Qasr al-Hayr al-Gharbi

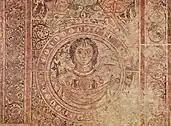
Ge or Gaia, 727 CE. Floor fresco from Qasr al-Hayr al-Gharbi, Syria. National Museum, Damascus.

The castle is quadrangular in outline with sides. The central doorway to the castle is very attractive and has been moved to the National Museum of Damascus to be used as the entrance. Its semi-cylindrical towers on the sides of the doorway, columns, and the geometric shapes mirrored a blend of Persian, Byzantine and Arab architecture.